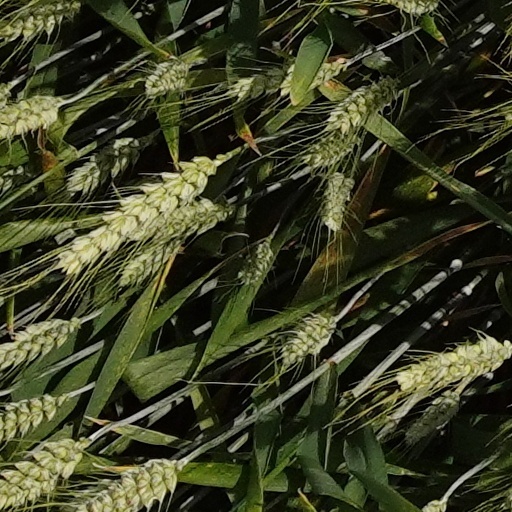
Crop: wheat